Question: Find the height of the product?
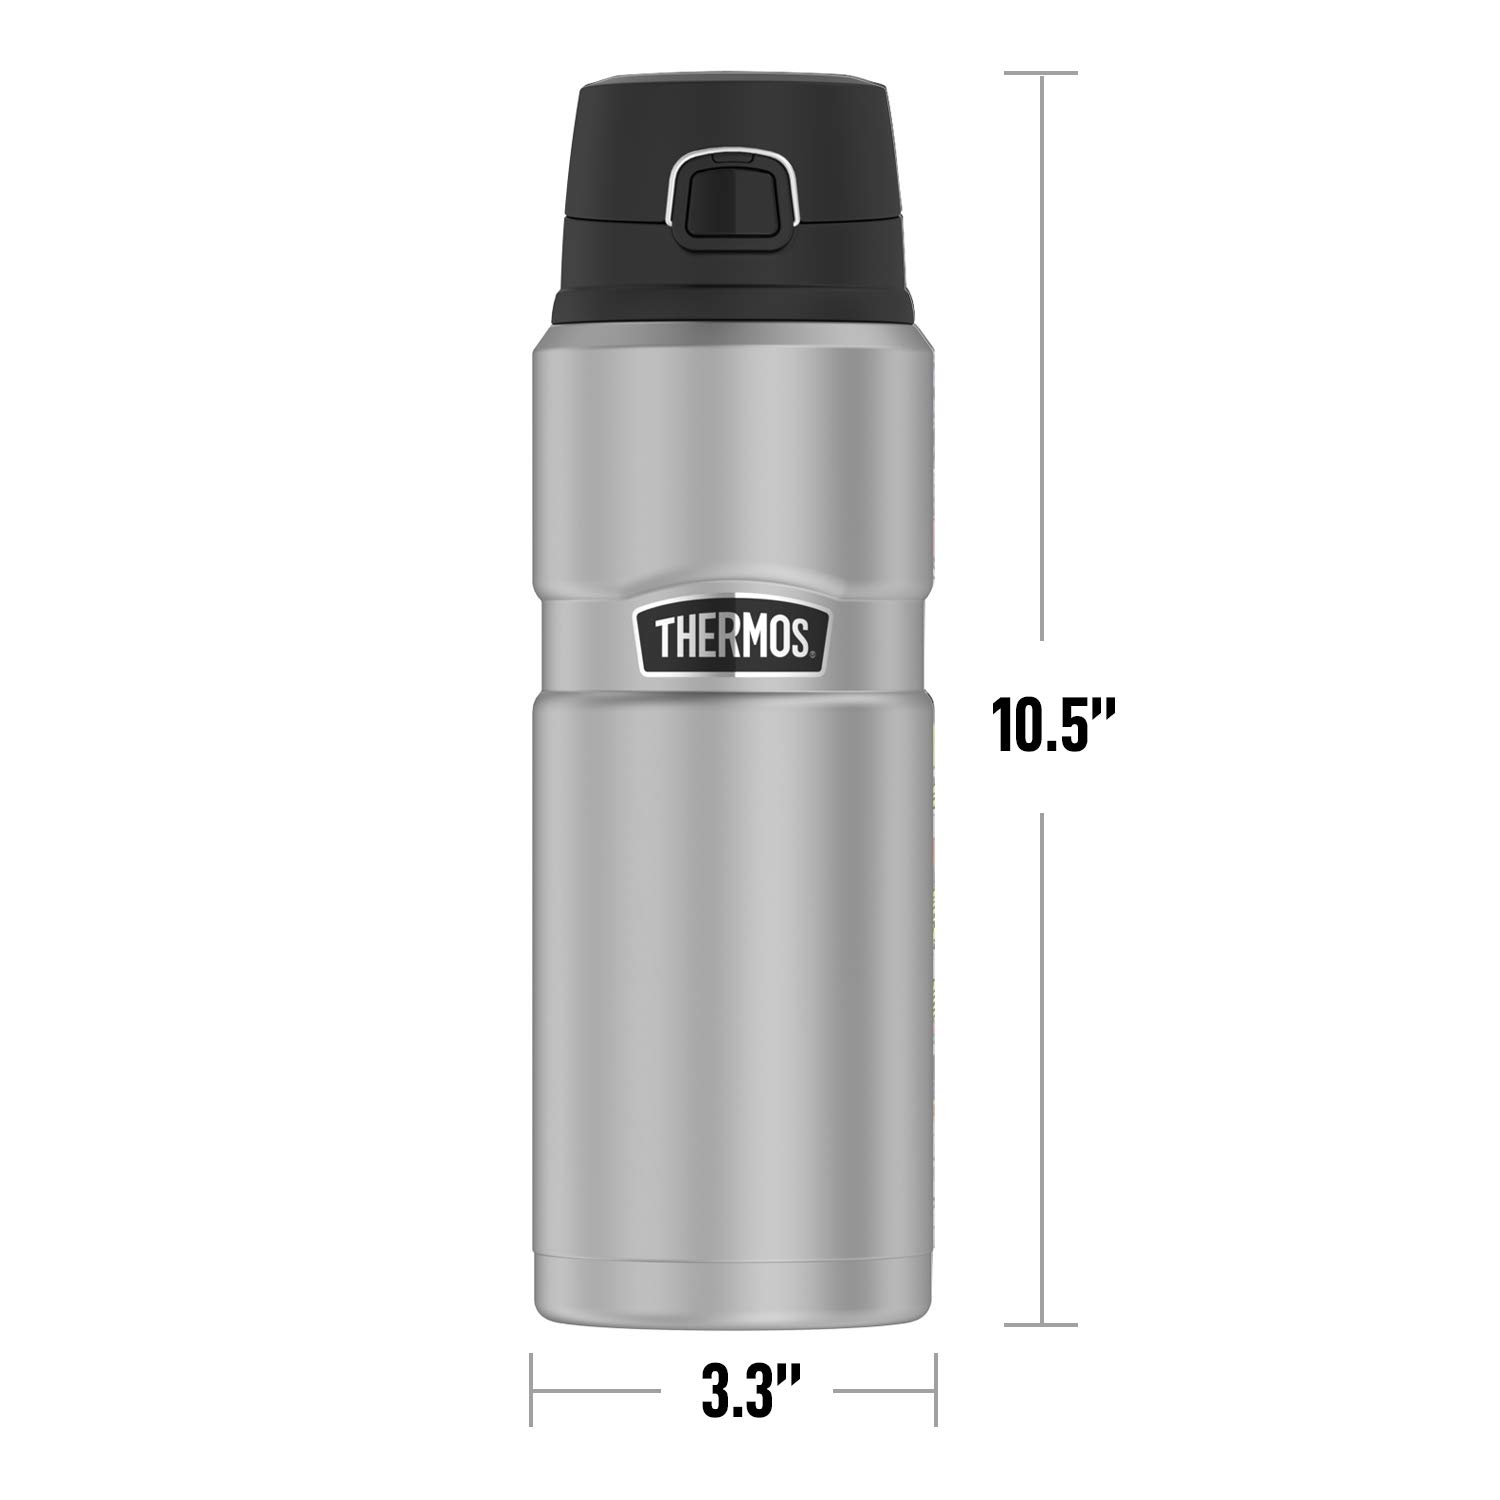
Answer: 10.5 inch